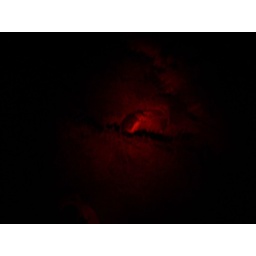
A little blue penguin by red light (so as not to frighten the nocturnal blighter).